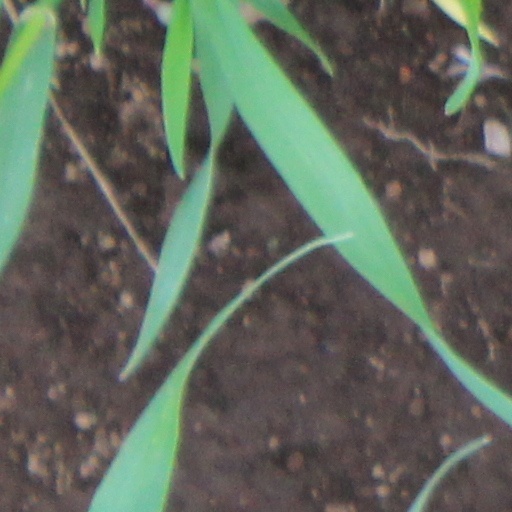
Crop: wheat